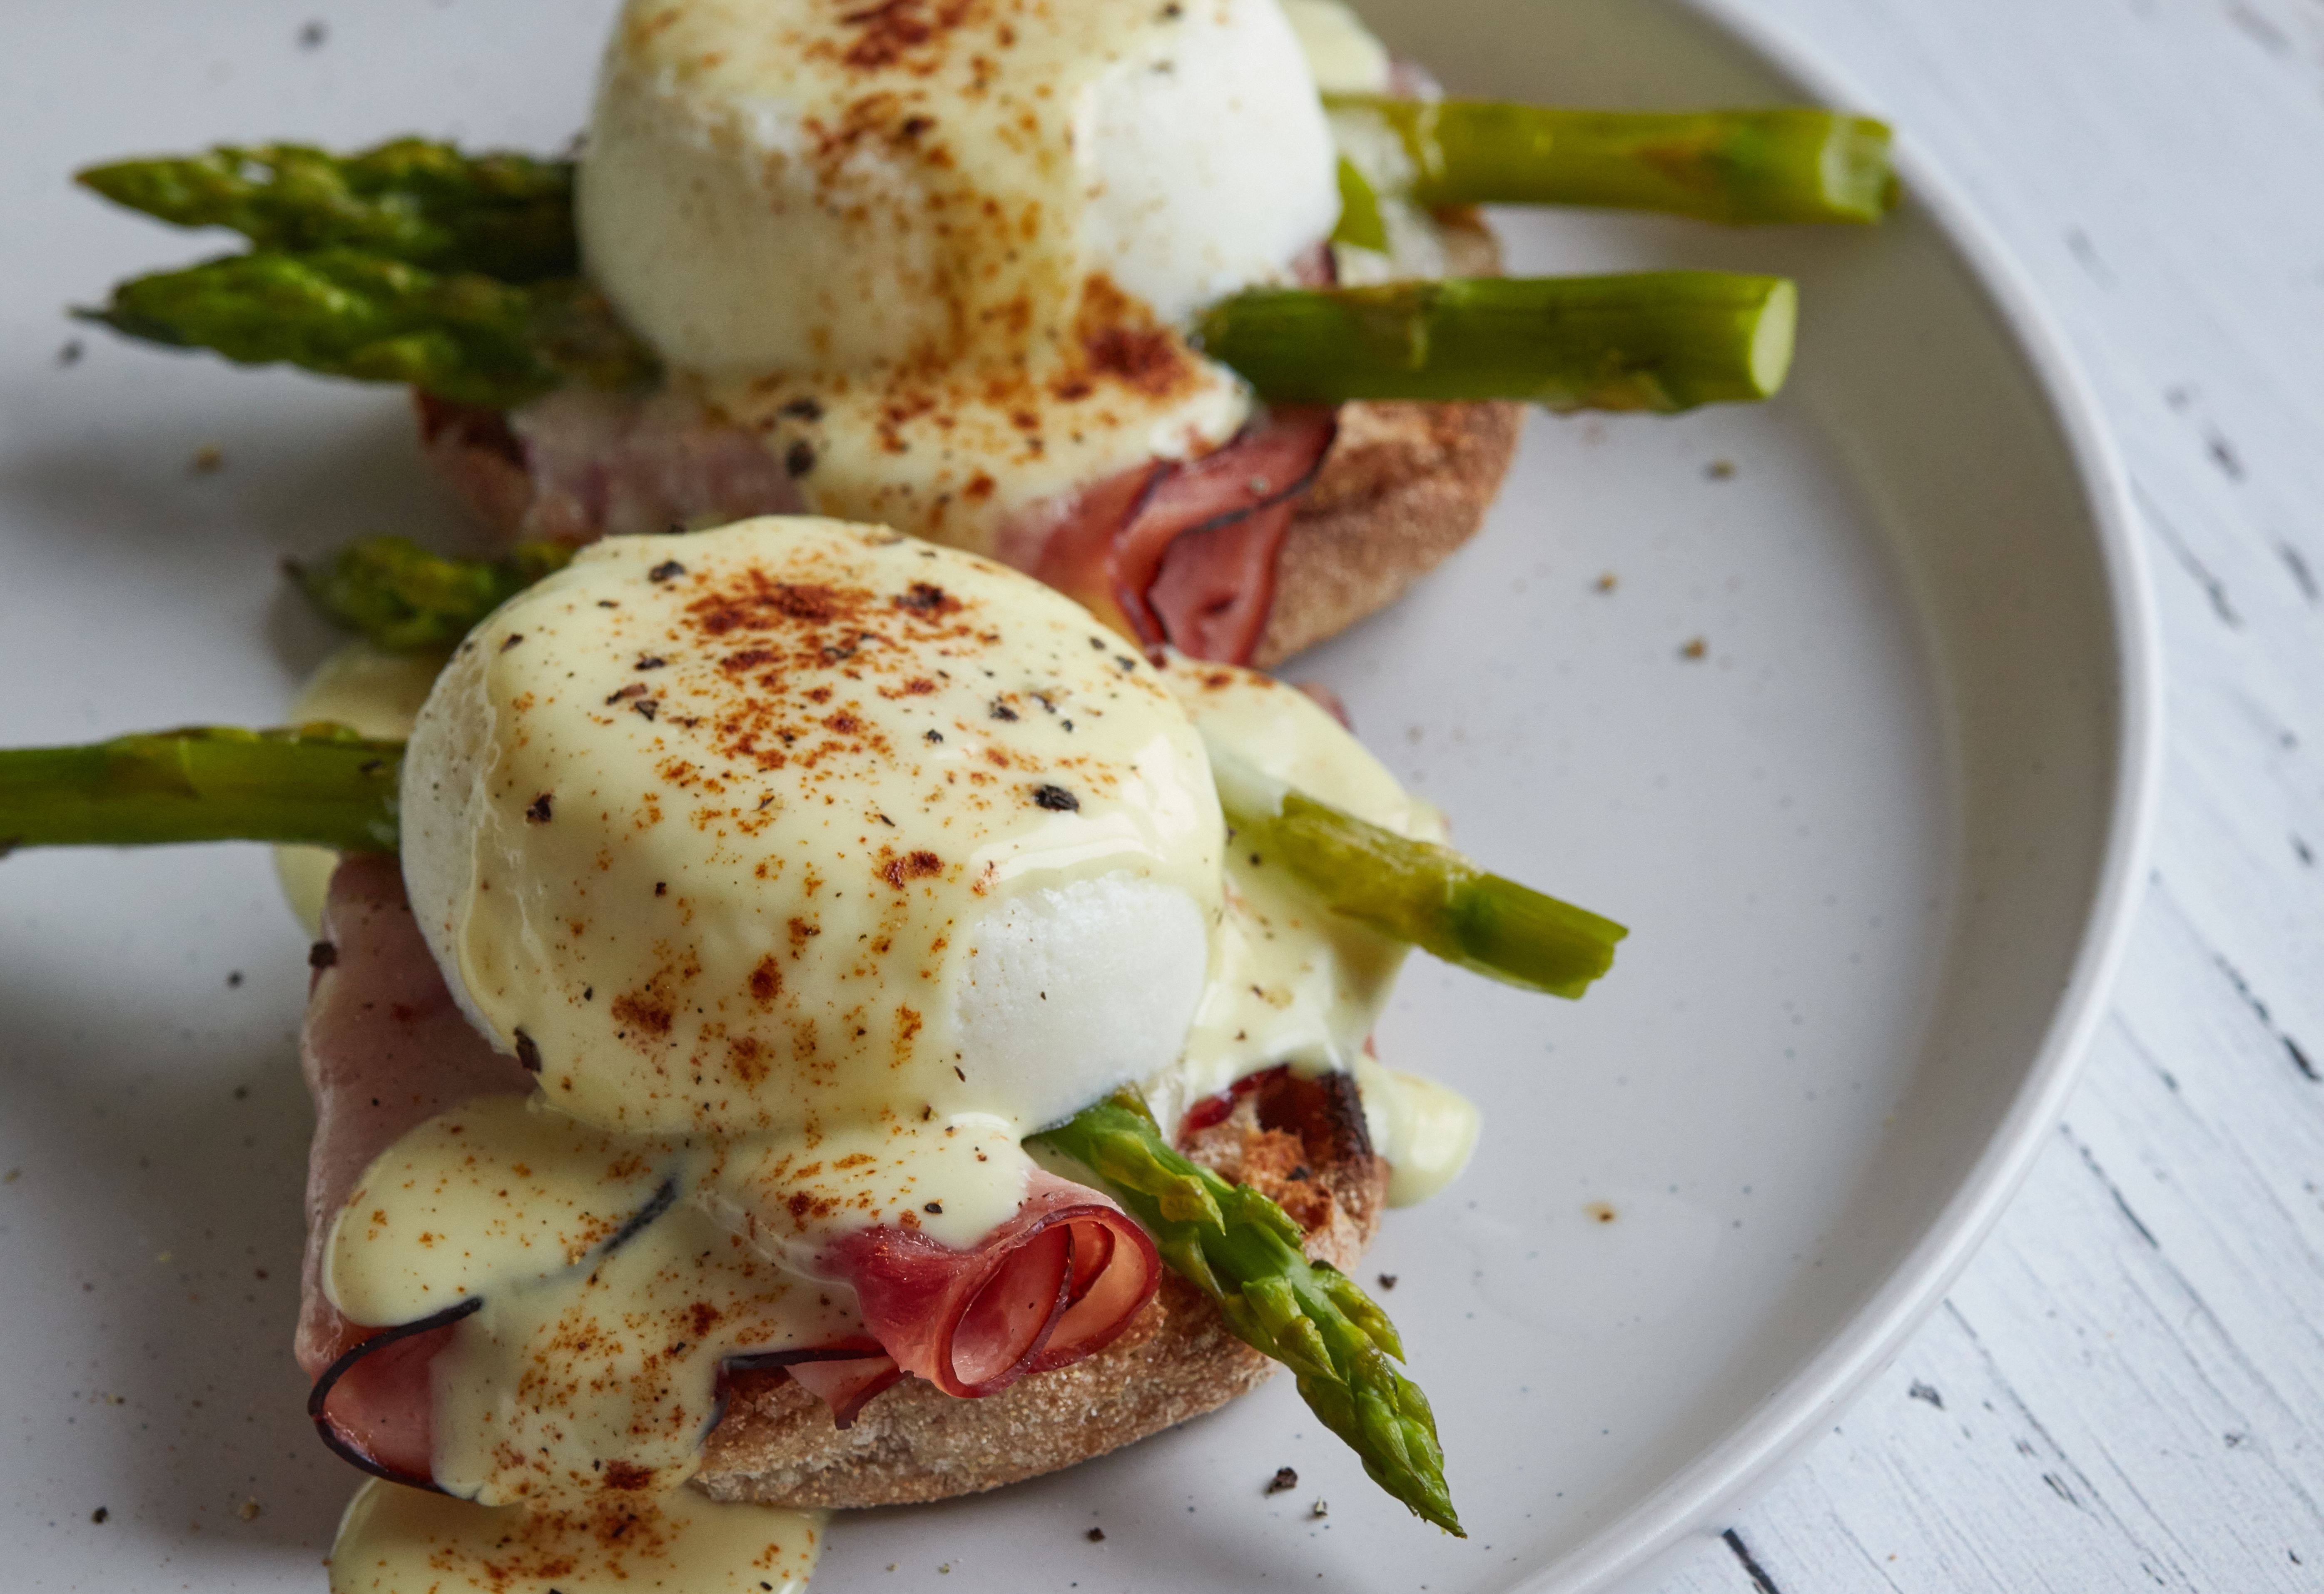
dish, food, cuisine, ingredient, breakfast, brunch, produce, poached egg, eggs benedict, meal, burrata, la carte food, vegetarian food, asparagus, mozzarella, recipe